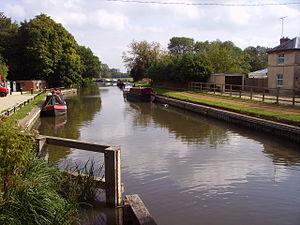
L'écluse de Tyle Mill est une écluse sur le canal Kennet et Avon, située près du village de Sulhamstead, dans le Berkshire, en Angleterre.